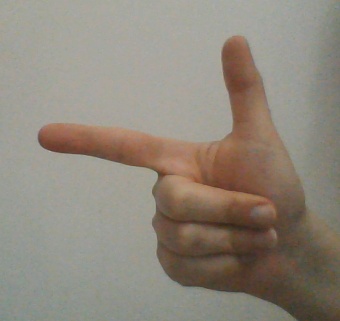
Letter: yaa